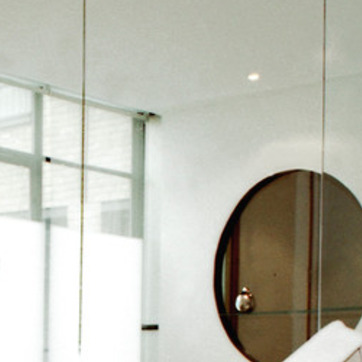
Material: mirror